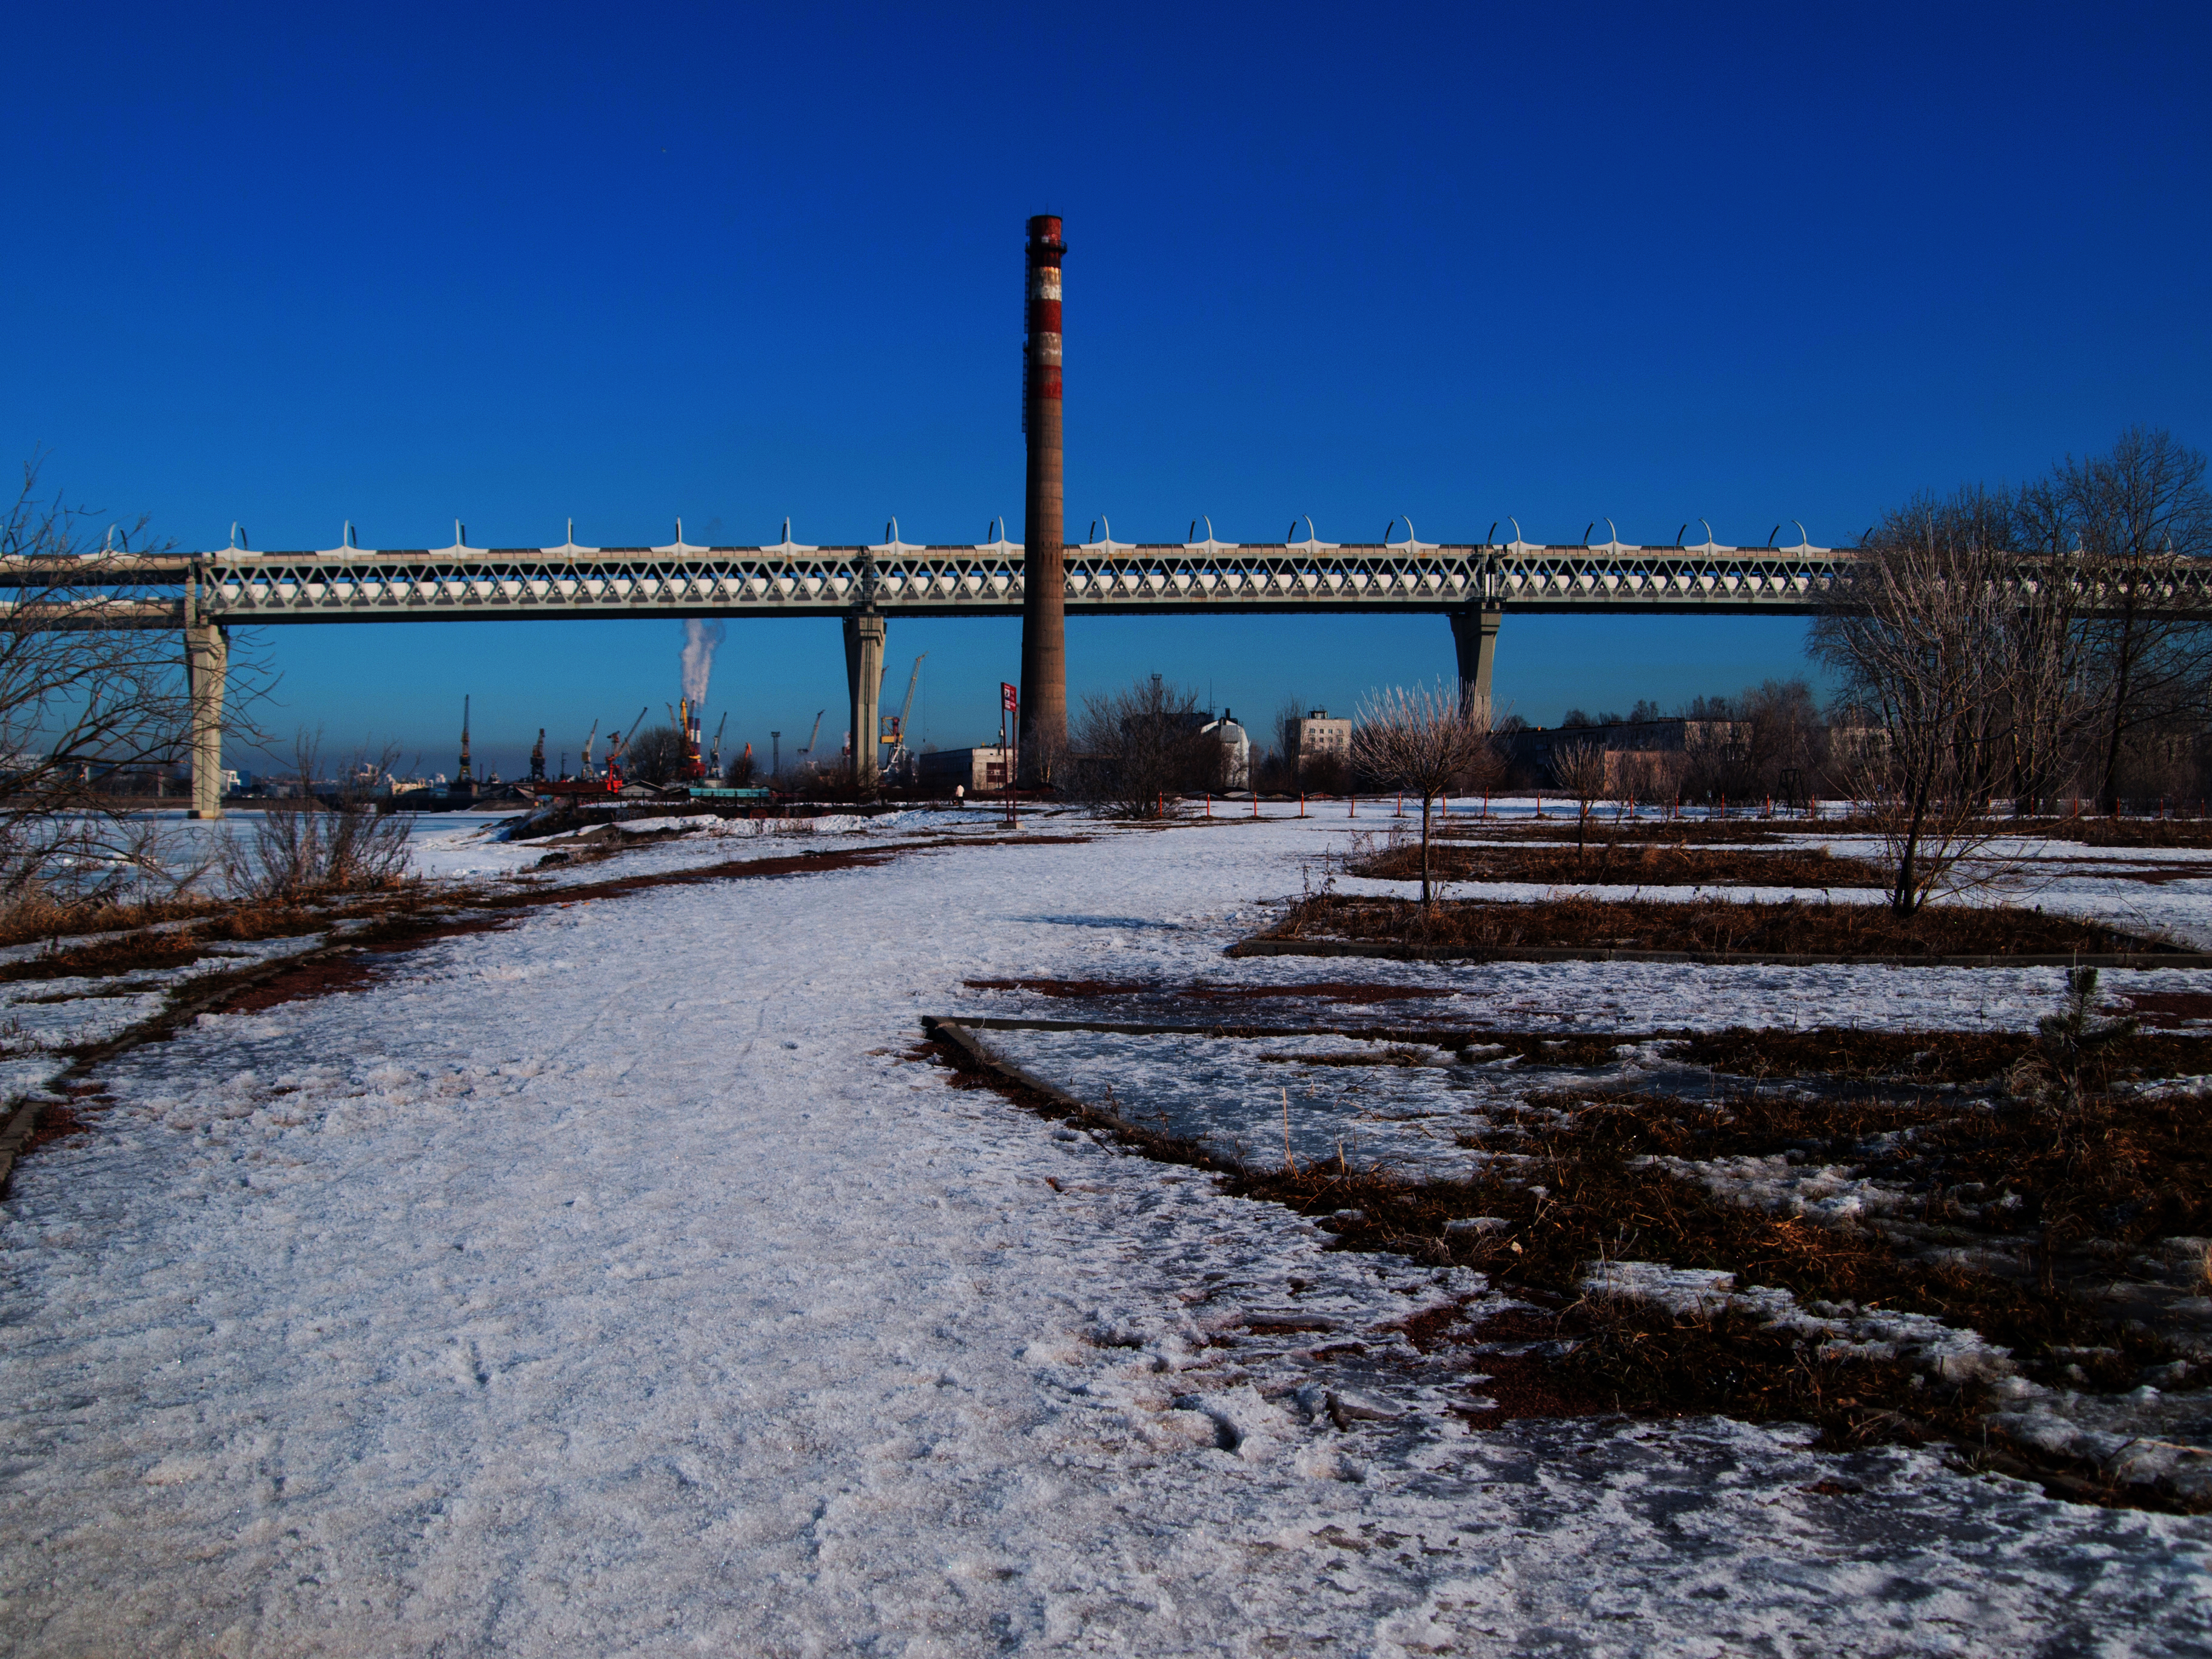
images, sky, snow, plant, body of water, natural landscape, girder bridge, bridge, street light, freezing, landscape, tree, wood, waterway, road, road surface, city, truss bridge, track, winter, beam bridge, suspension bridge, horizon, box girder bridge, fixed link, reflection, concrete bridge, nonbuilding structure, evening, walkway, pier, reservoir, bailey bridge, night, metal, overpass, trail, channel, cantilever bridge, ocean, dock, frost, transport, ice, river, viaduct